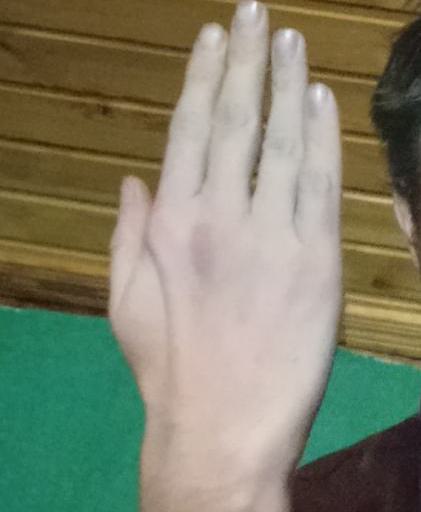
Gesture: stop_inverted